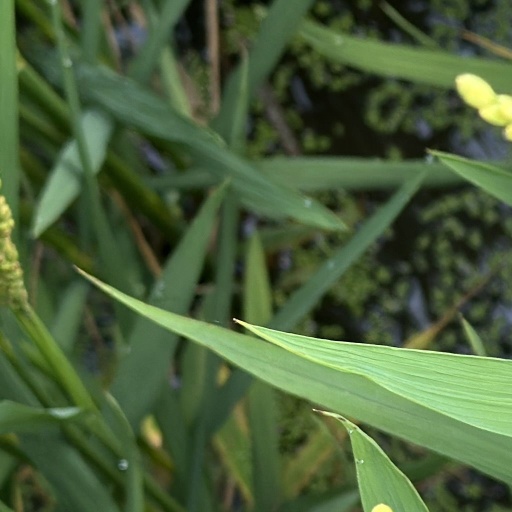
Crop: rice